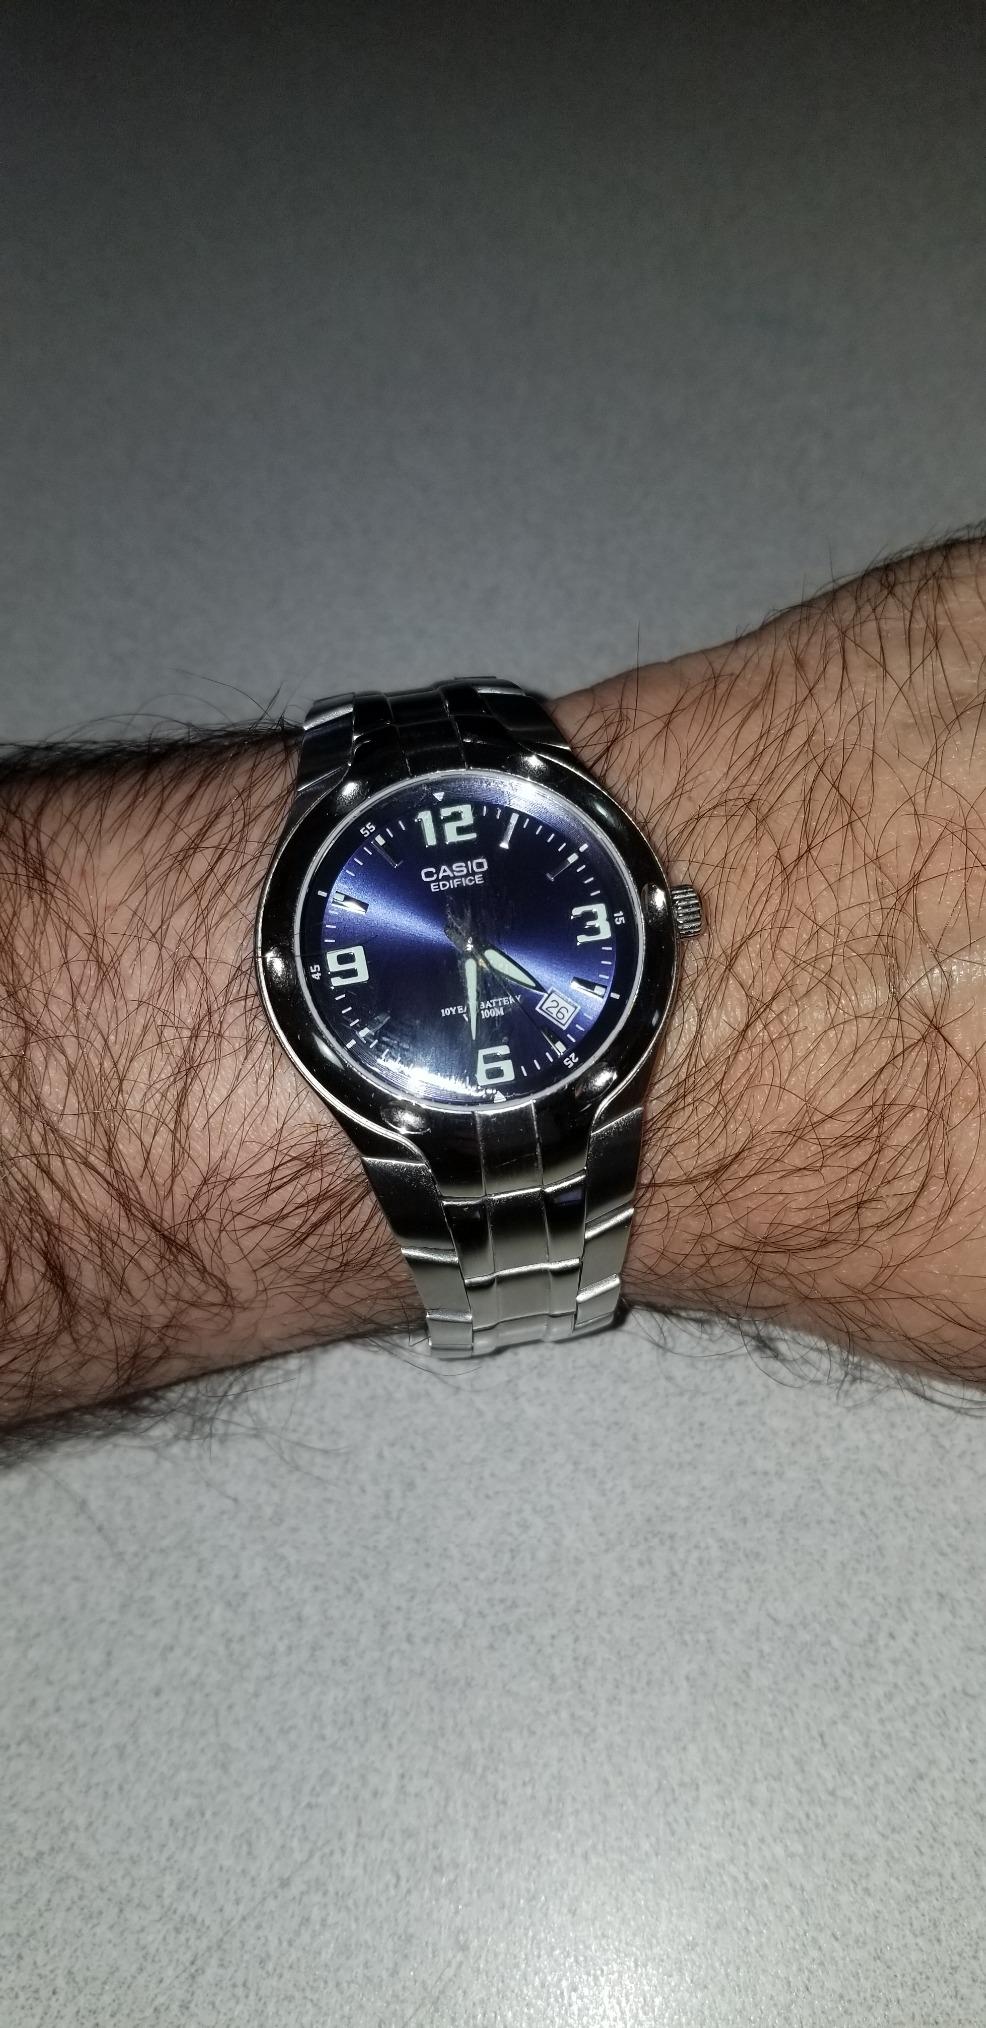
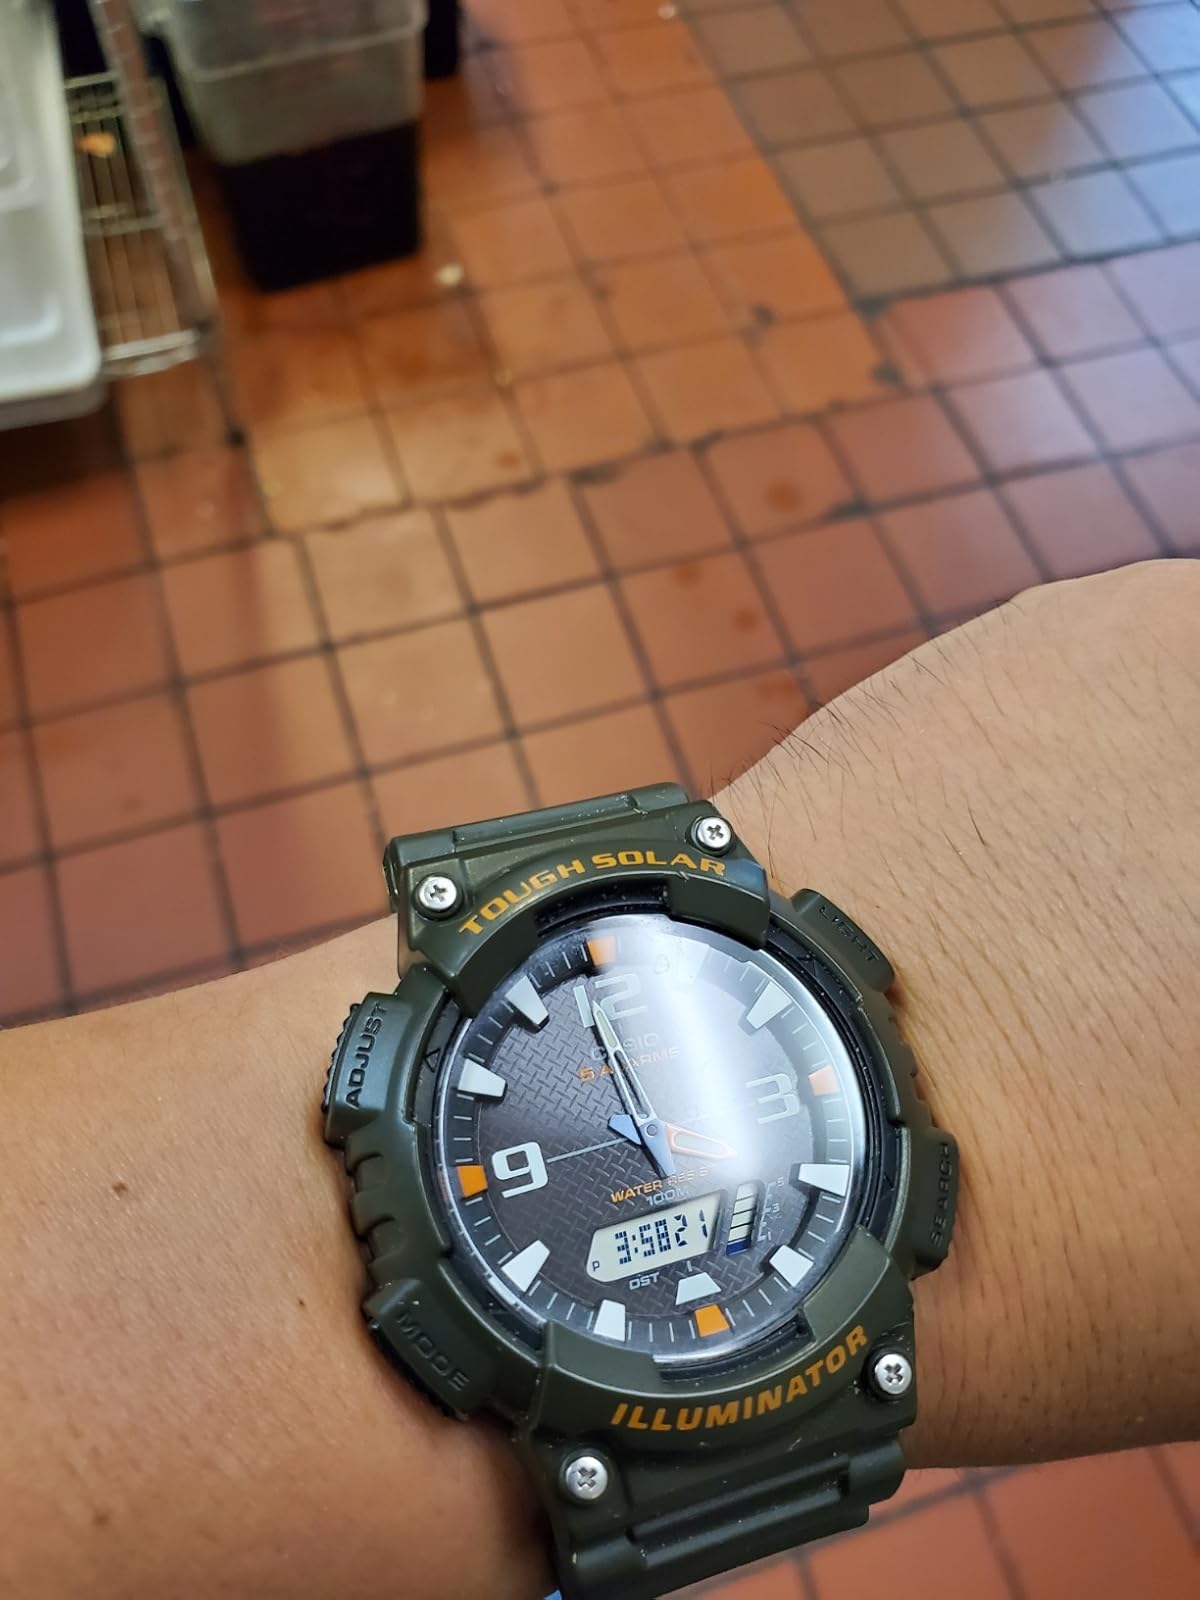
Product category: accessories_watch
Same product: no